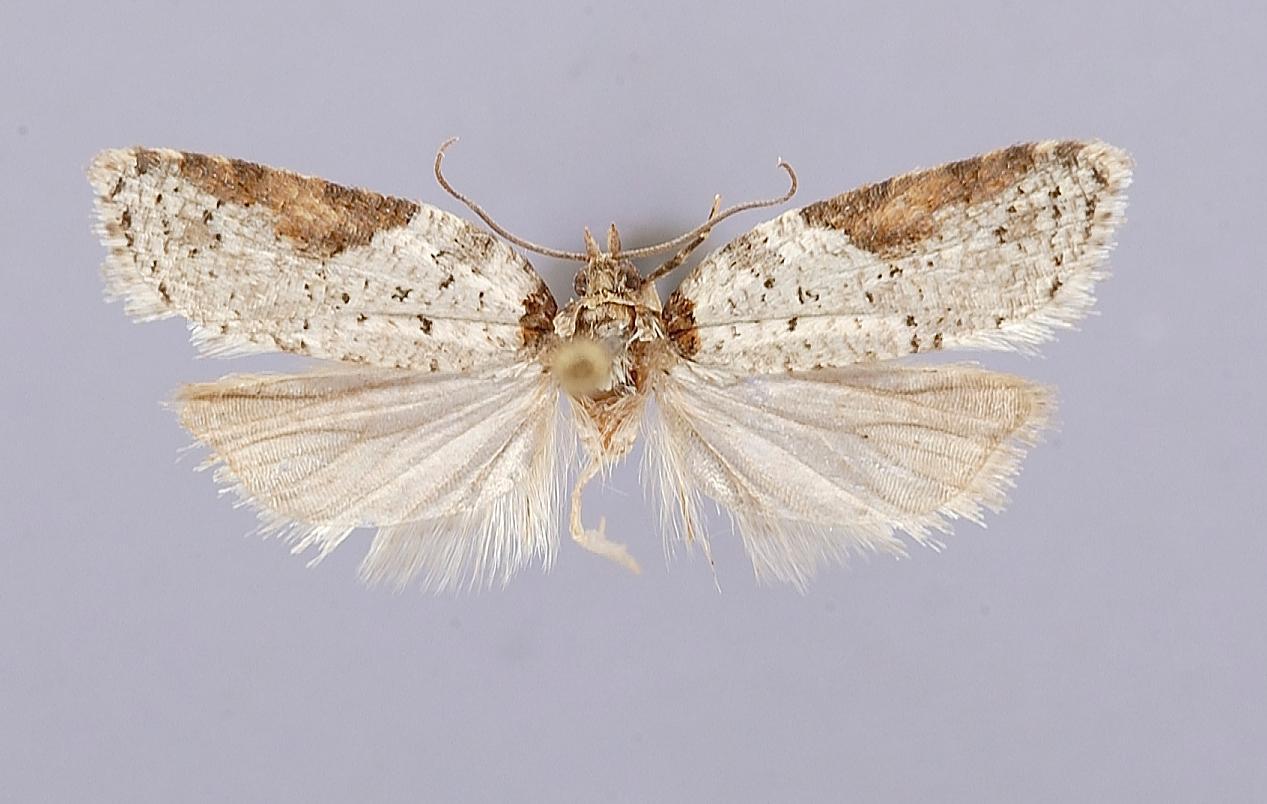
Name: Acleris taiwana
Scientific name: Acleris taiwana Kawabe, 1992
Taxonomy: Animalia, Arthropoda, Insecta, Lepidoptera, Tortricidae
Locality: Nantou Hsien, Tayuling, forest, 2500 m, Nantou Hsien, Taiwan
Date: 9 Jun 1980 to 18 Jun 1980